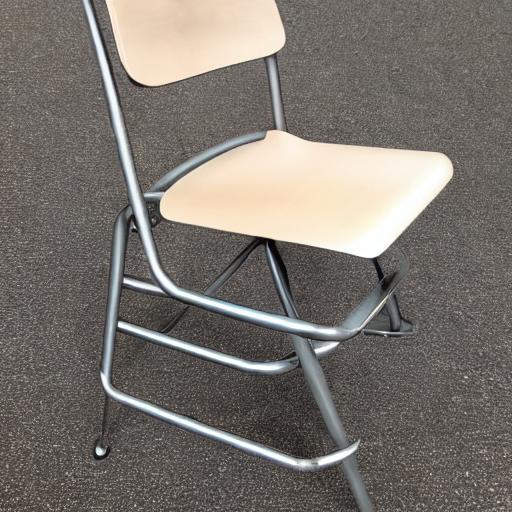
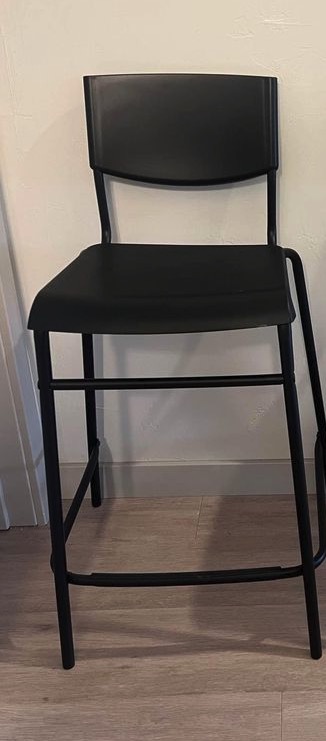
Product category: stool
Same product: no